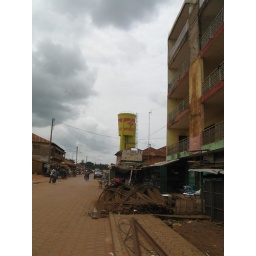
Maggi water tower in the city of Abomey